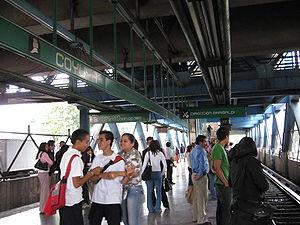
Coyuya est une station de la Ligne 8 du métro de Mexico. Il est situé dans la délégation Iztacalco.